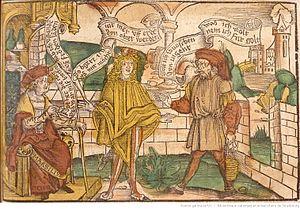
Titre
Marsile Ficin, né à Figline Valdarno en Toscane le 19 octobre 1433 et mort à Careggi près de Florence le 1ᵉʳ octobre 1499, est un poète et philosophe italien.